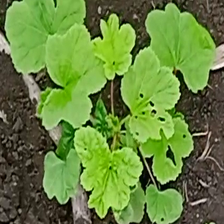
Weed species: Little_Mallow(Malva parviflora)